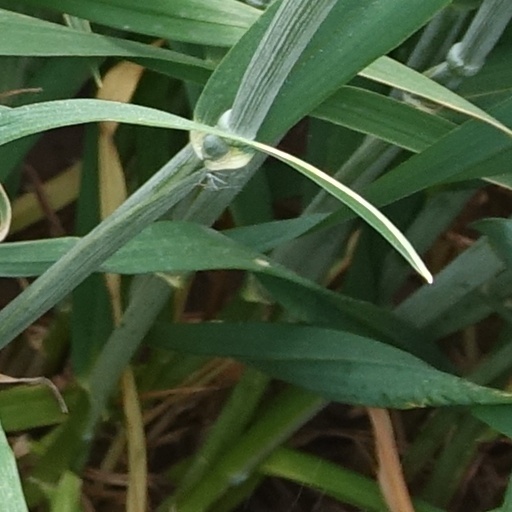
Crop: wheat